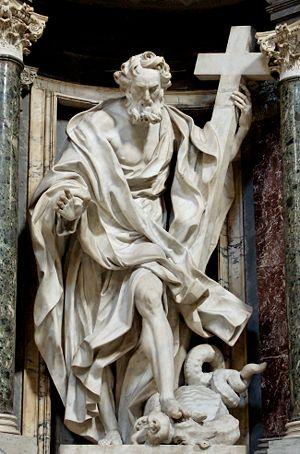
Saint Philippe, par Giuseppe Mazzuoli. Nef de la basilique Saint-Jean-de-Latran (Rome).
Giuseppe Mazzuoli, né à Volterra en 1644, et mort à Rome en 1725, est un sculpteur italien adepte du style baroque de Gian Lorenzo Bernini, qui après son apprentissage effectué à Sienne, travailla à Rome et fut admis à l'atelier d'Ercole Ferrata.